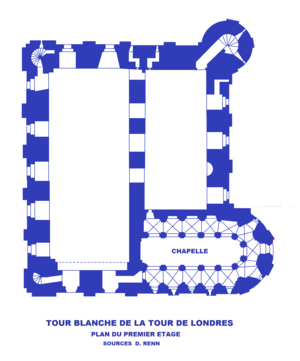
Tour blacnhe de la Tour de Londres, plan du premier étage
L'art roman en Angleterre est introduit par le roi Édouard le Confesseur à l'abbaye de Westminster consacrée en 1065. La conquête normande de l'Angleterre de 1066 et l'invasion entraînent la naissance d'un art roman anglais qu'il ne faut pas confondre avec celui s'épanouissant en Normandie continentale. Guillaume le Conquérant devenu roi d'Angleterre organise ce pays et en retire de grandes richesses qui financent de nombreux chantiers en Normandie et en Angleterre où de nombreux religieux normands sont mis à la tête d'importants diocèses. L'influence normande, forte après l'invasion, intègre progressivement la culture anglo-saxonne.
L'architecture romane est le premier grand style créé au Moyen Âge en Europe après le déclin de la civilisation gréco-romaine. Son développement est pleinement établi vers 1060 mais les premiers signes de mutation sont différents suivant les régions et il n'y a pas de consensus sur une date des débuts qui vont du VIᵉ au XIᵉ siècle. L'architecture gothique est le style qui lui succède progressivement à partir du XIIe siècle.Le dynamisme monastique, de profondes aspirations religieuses et morales, la spiritualité des routes de pèlerinages dans une Europe rendue à la paix président à la naissance de l'art roman et contribuent à en faire un style vraiment neuf et doué d'une profonde originalité. La volonté de libérer l'Église de la tutelle de pouvoirs séculiers, les croisades, la reconquête chrétienne en Espagne avec l'effondrement du califat de Cordoue, la disparition du mécénat royal ou princier font de l'art roman l'art de toute la chrétienté médiévale.